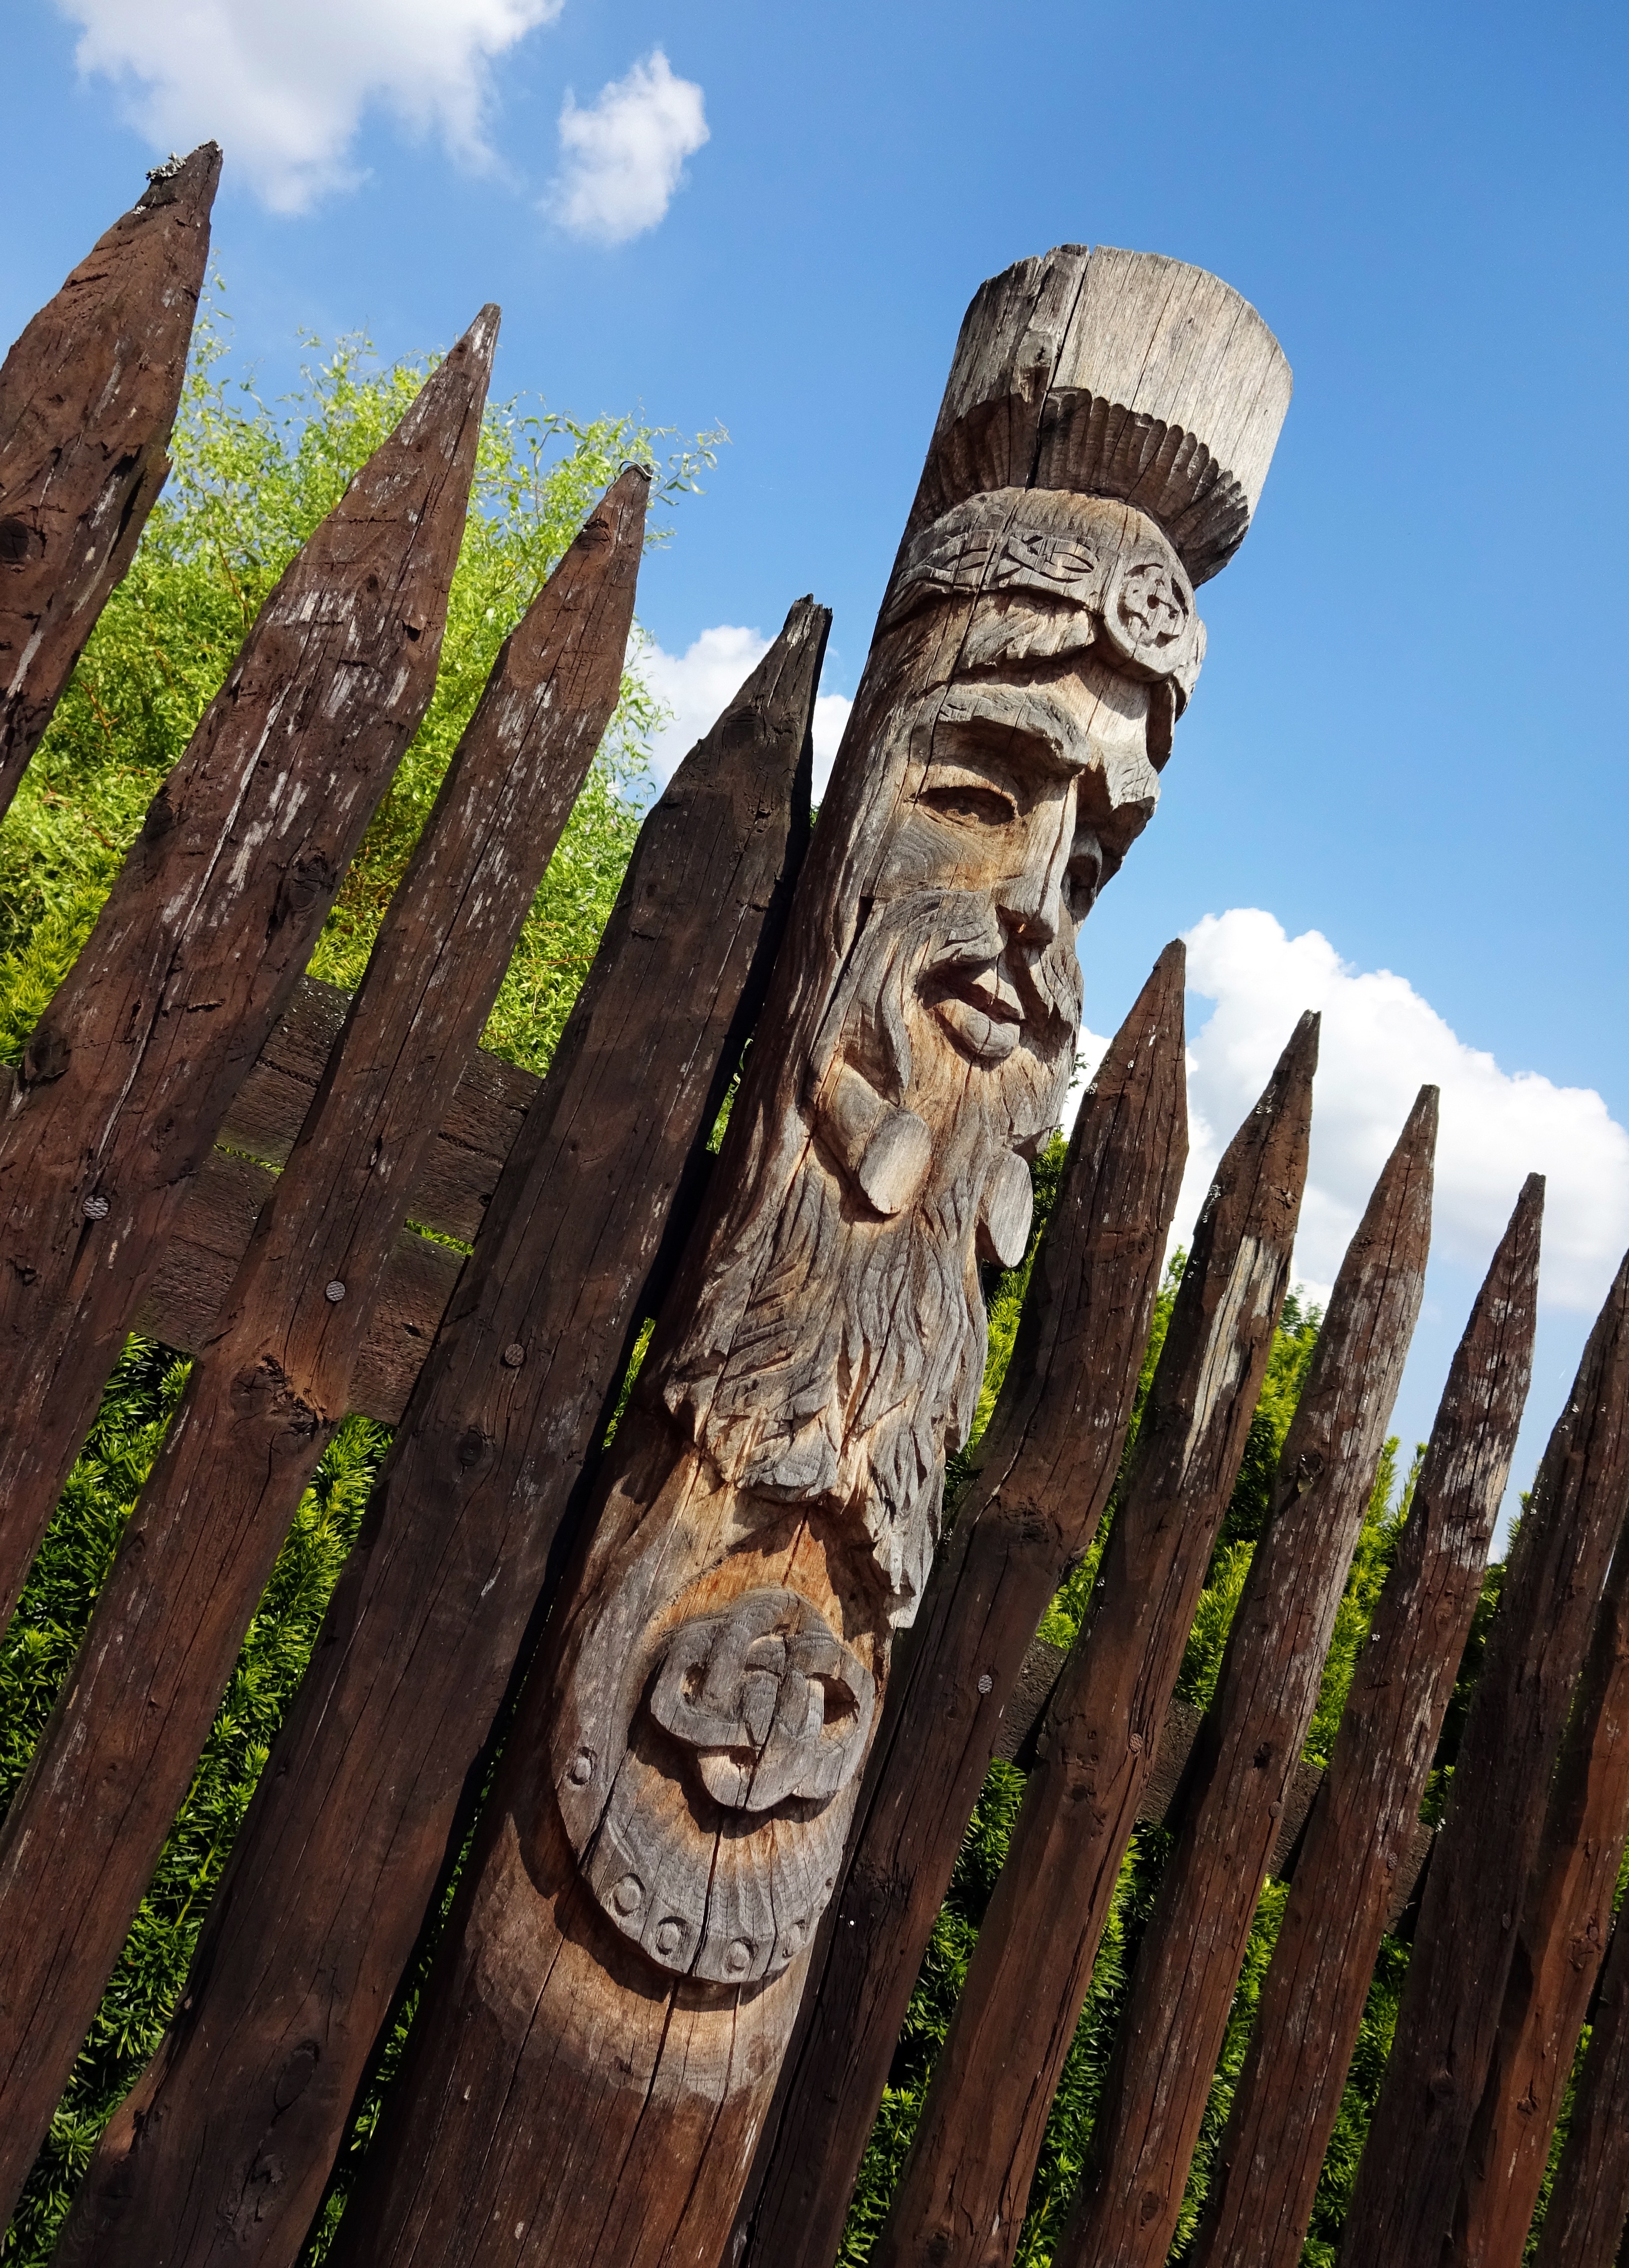
tree, nature, rock, fence, wood, leaf, wall, terrain, sculpture, art, temple, ruins, wheels, carving, totem, the old man, stake, ancient history, woody plant, outdoor structure